Harveysburg, Ohio

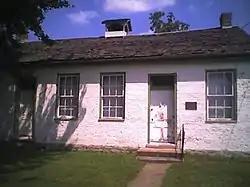
Harveysburg Free Negro School

Harveysburg was platted in 1829 by William Harvey, and named for him. Ardent abolitionists, the Harvey family established the Harvey Free Negro School in 1831. A post office has been in operation at Harveysburg since 1839.